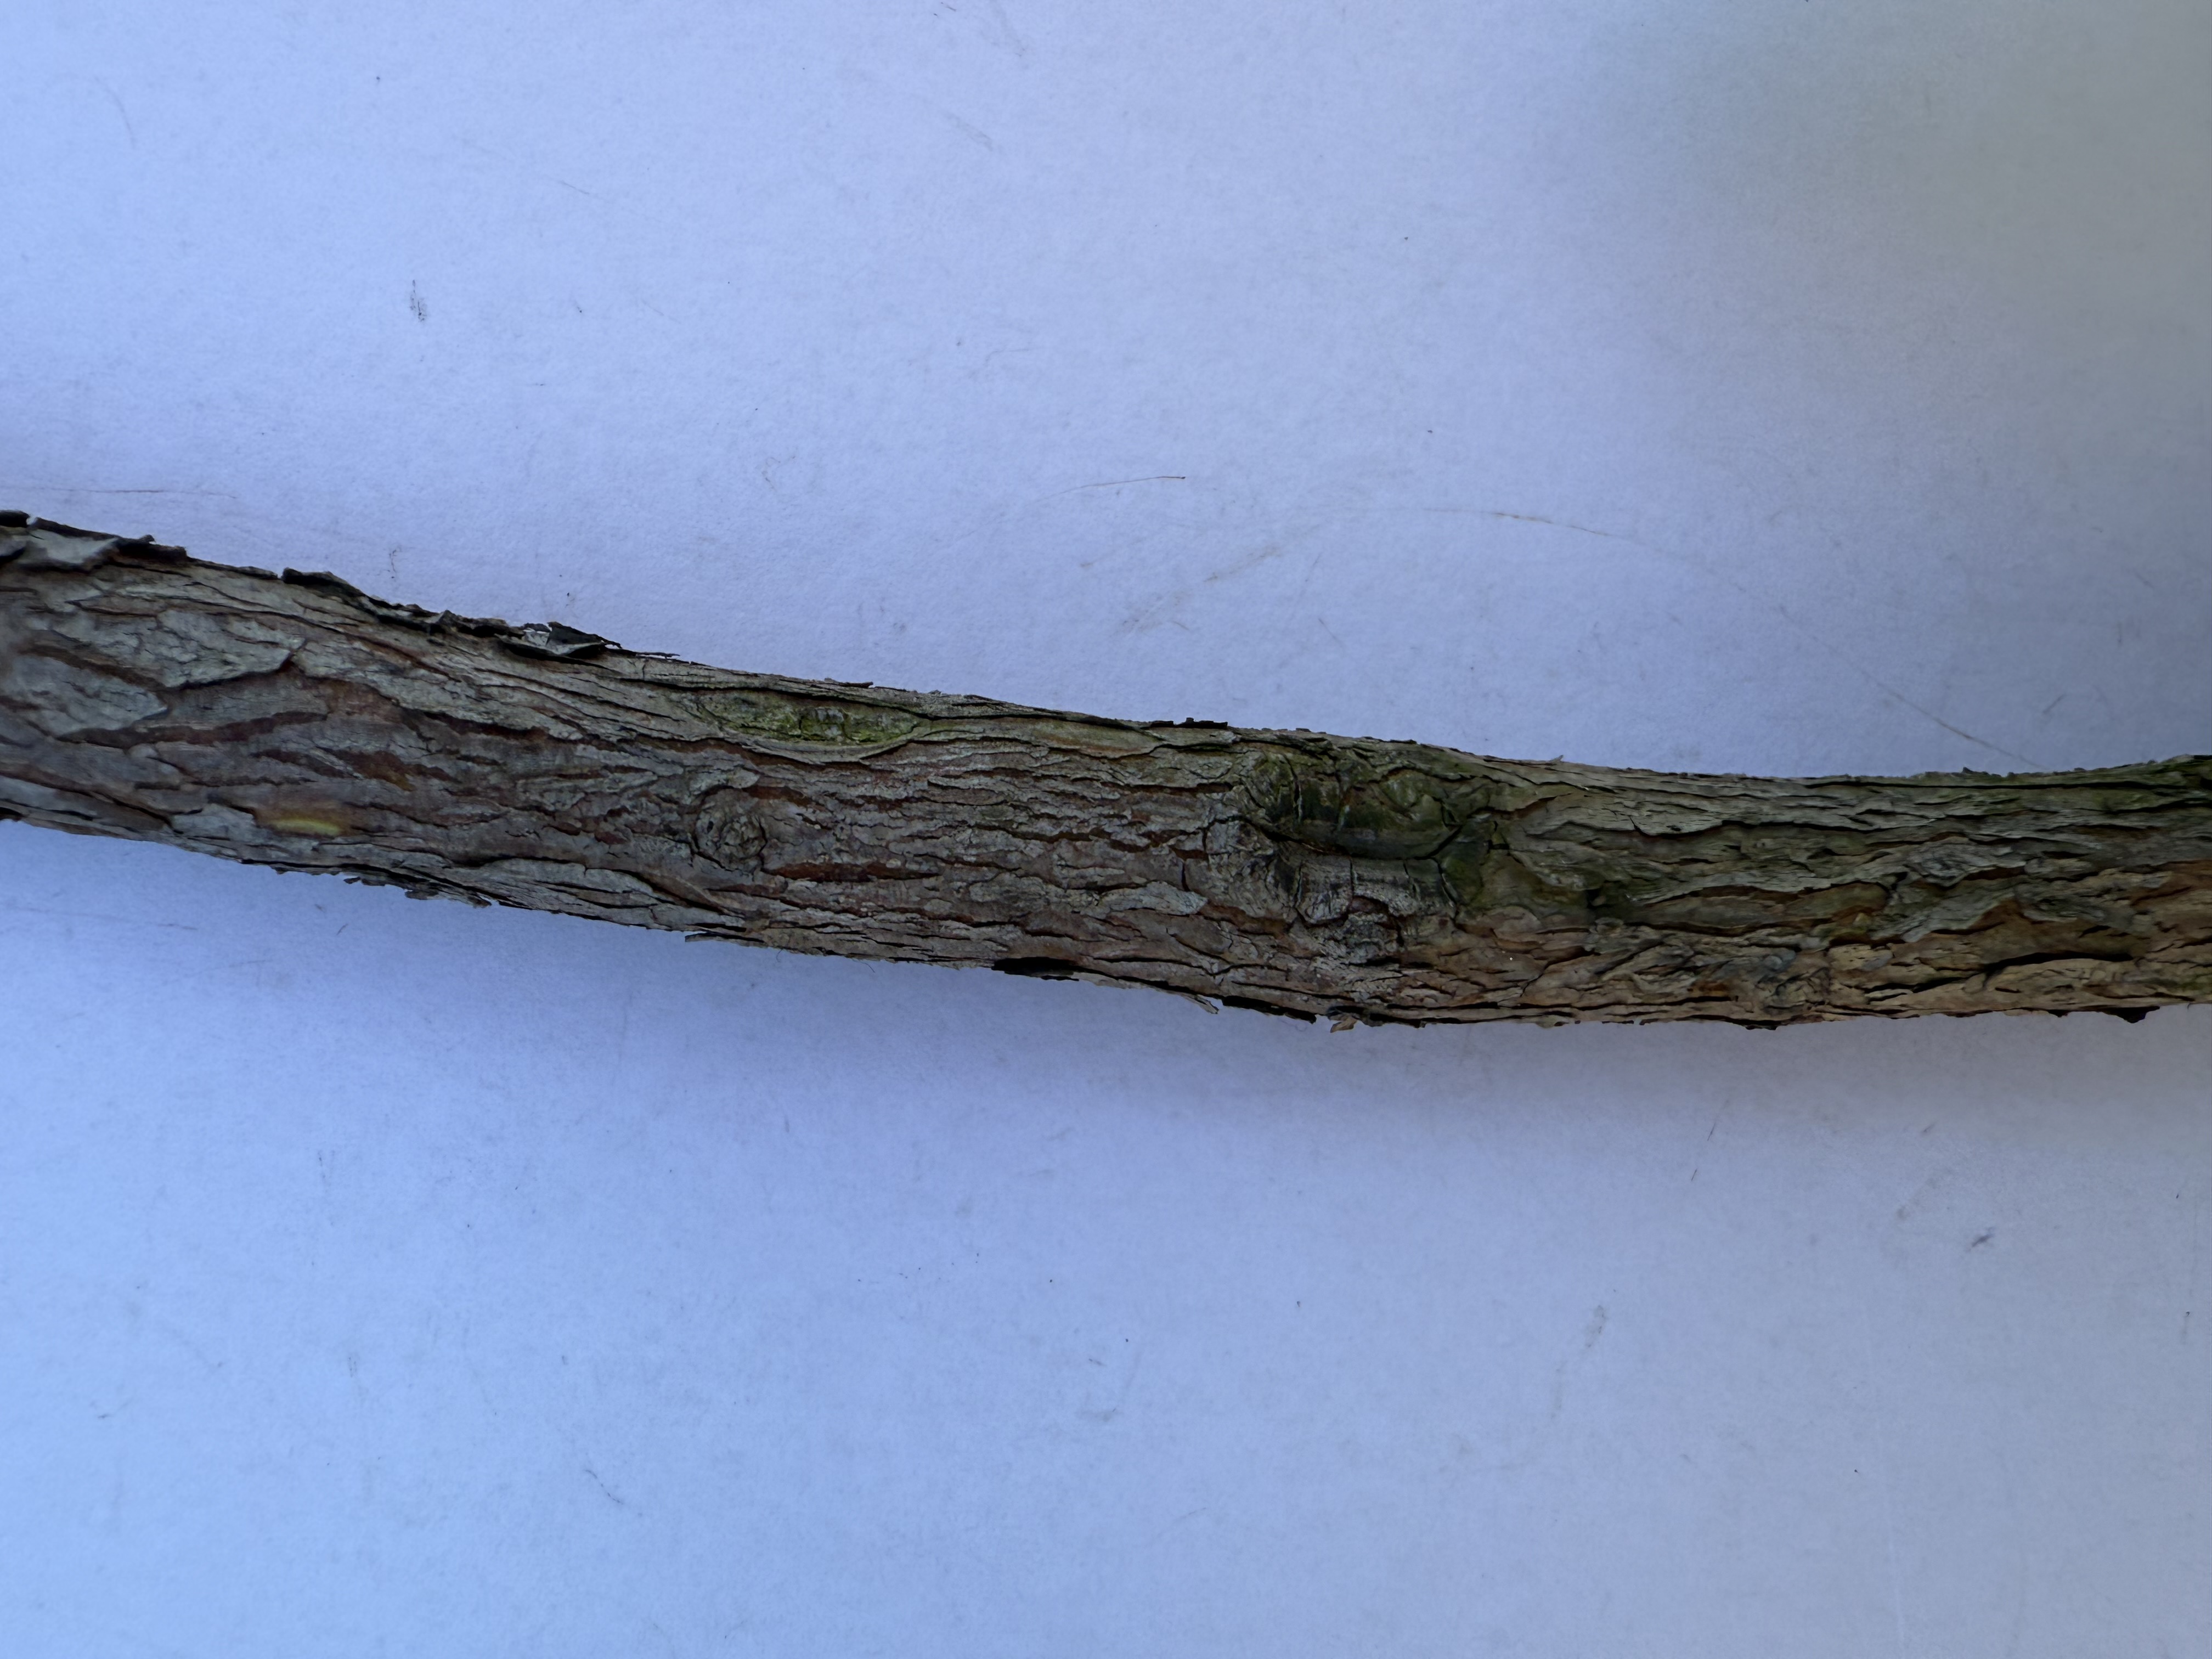
Variety: Wild Strawberry